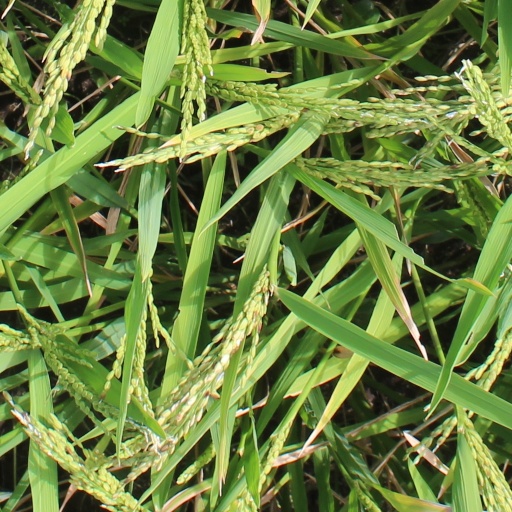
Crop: rice